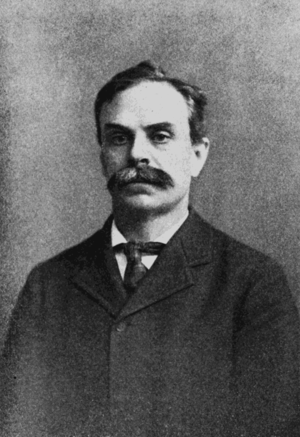
Edwin Herbert Hall
Edwin Herbert Hall var en amerikansk fysiker.